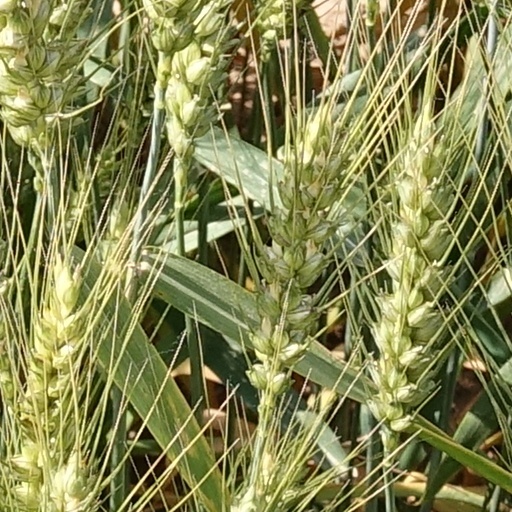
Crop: wheat